Assassination and terrorism in Iran

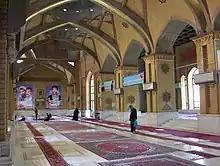
Hafte Tir bombing victims mausoleum, designed by Mir-Hossein Mousavi

On June 28, 1981, bombs set by the People's Mujahedin of Iran or MEK, (a militant Islamist but anti-regime organization) killed 70 high-ranking officials of the Islamic Republic Party, including Chief Justice Mohammad Beheshti who was the second highest official after Ayatollah Khomeini at the time. Two years after the Islamic Revolution of Iran, the MeK detonated bombs at the headquarters of the now-dissolved Islamic Republic Party. Two months later, the MeK detonated another bomb in the office of the president, killing President Rajai, Premier Mohammad Javad Bahonar and Colonel Vahid Dastjardi, the head of the country's police force.